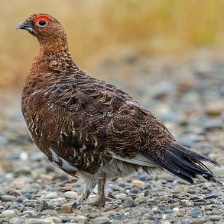
Species: WILLOW PTARMIGAN
Scientific name: LAGOPUS LAGOPUS